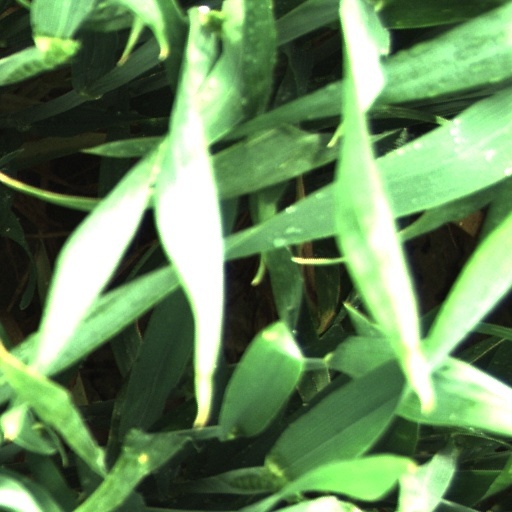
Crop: wheat